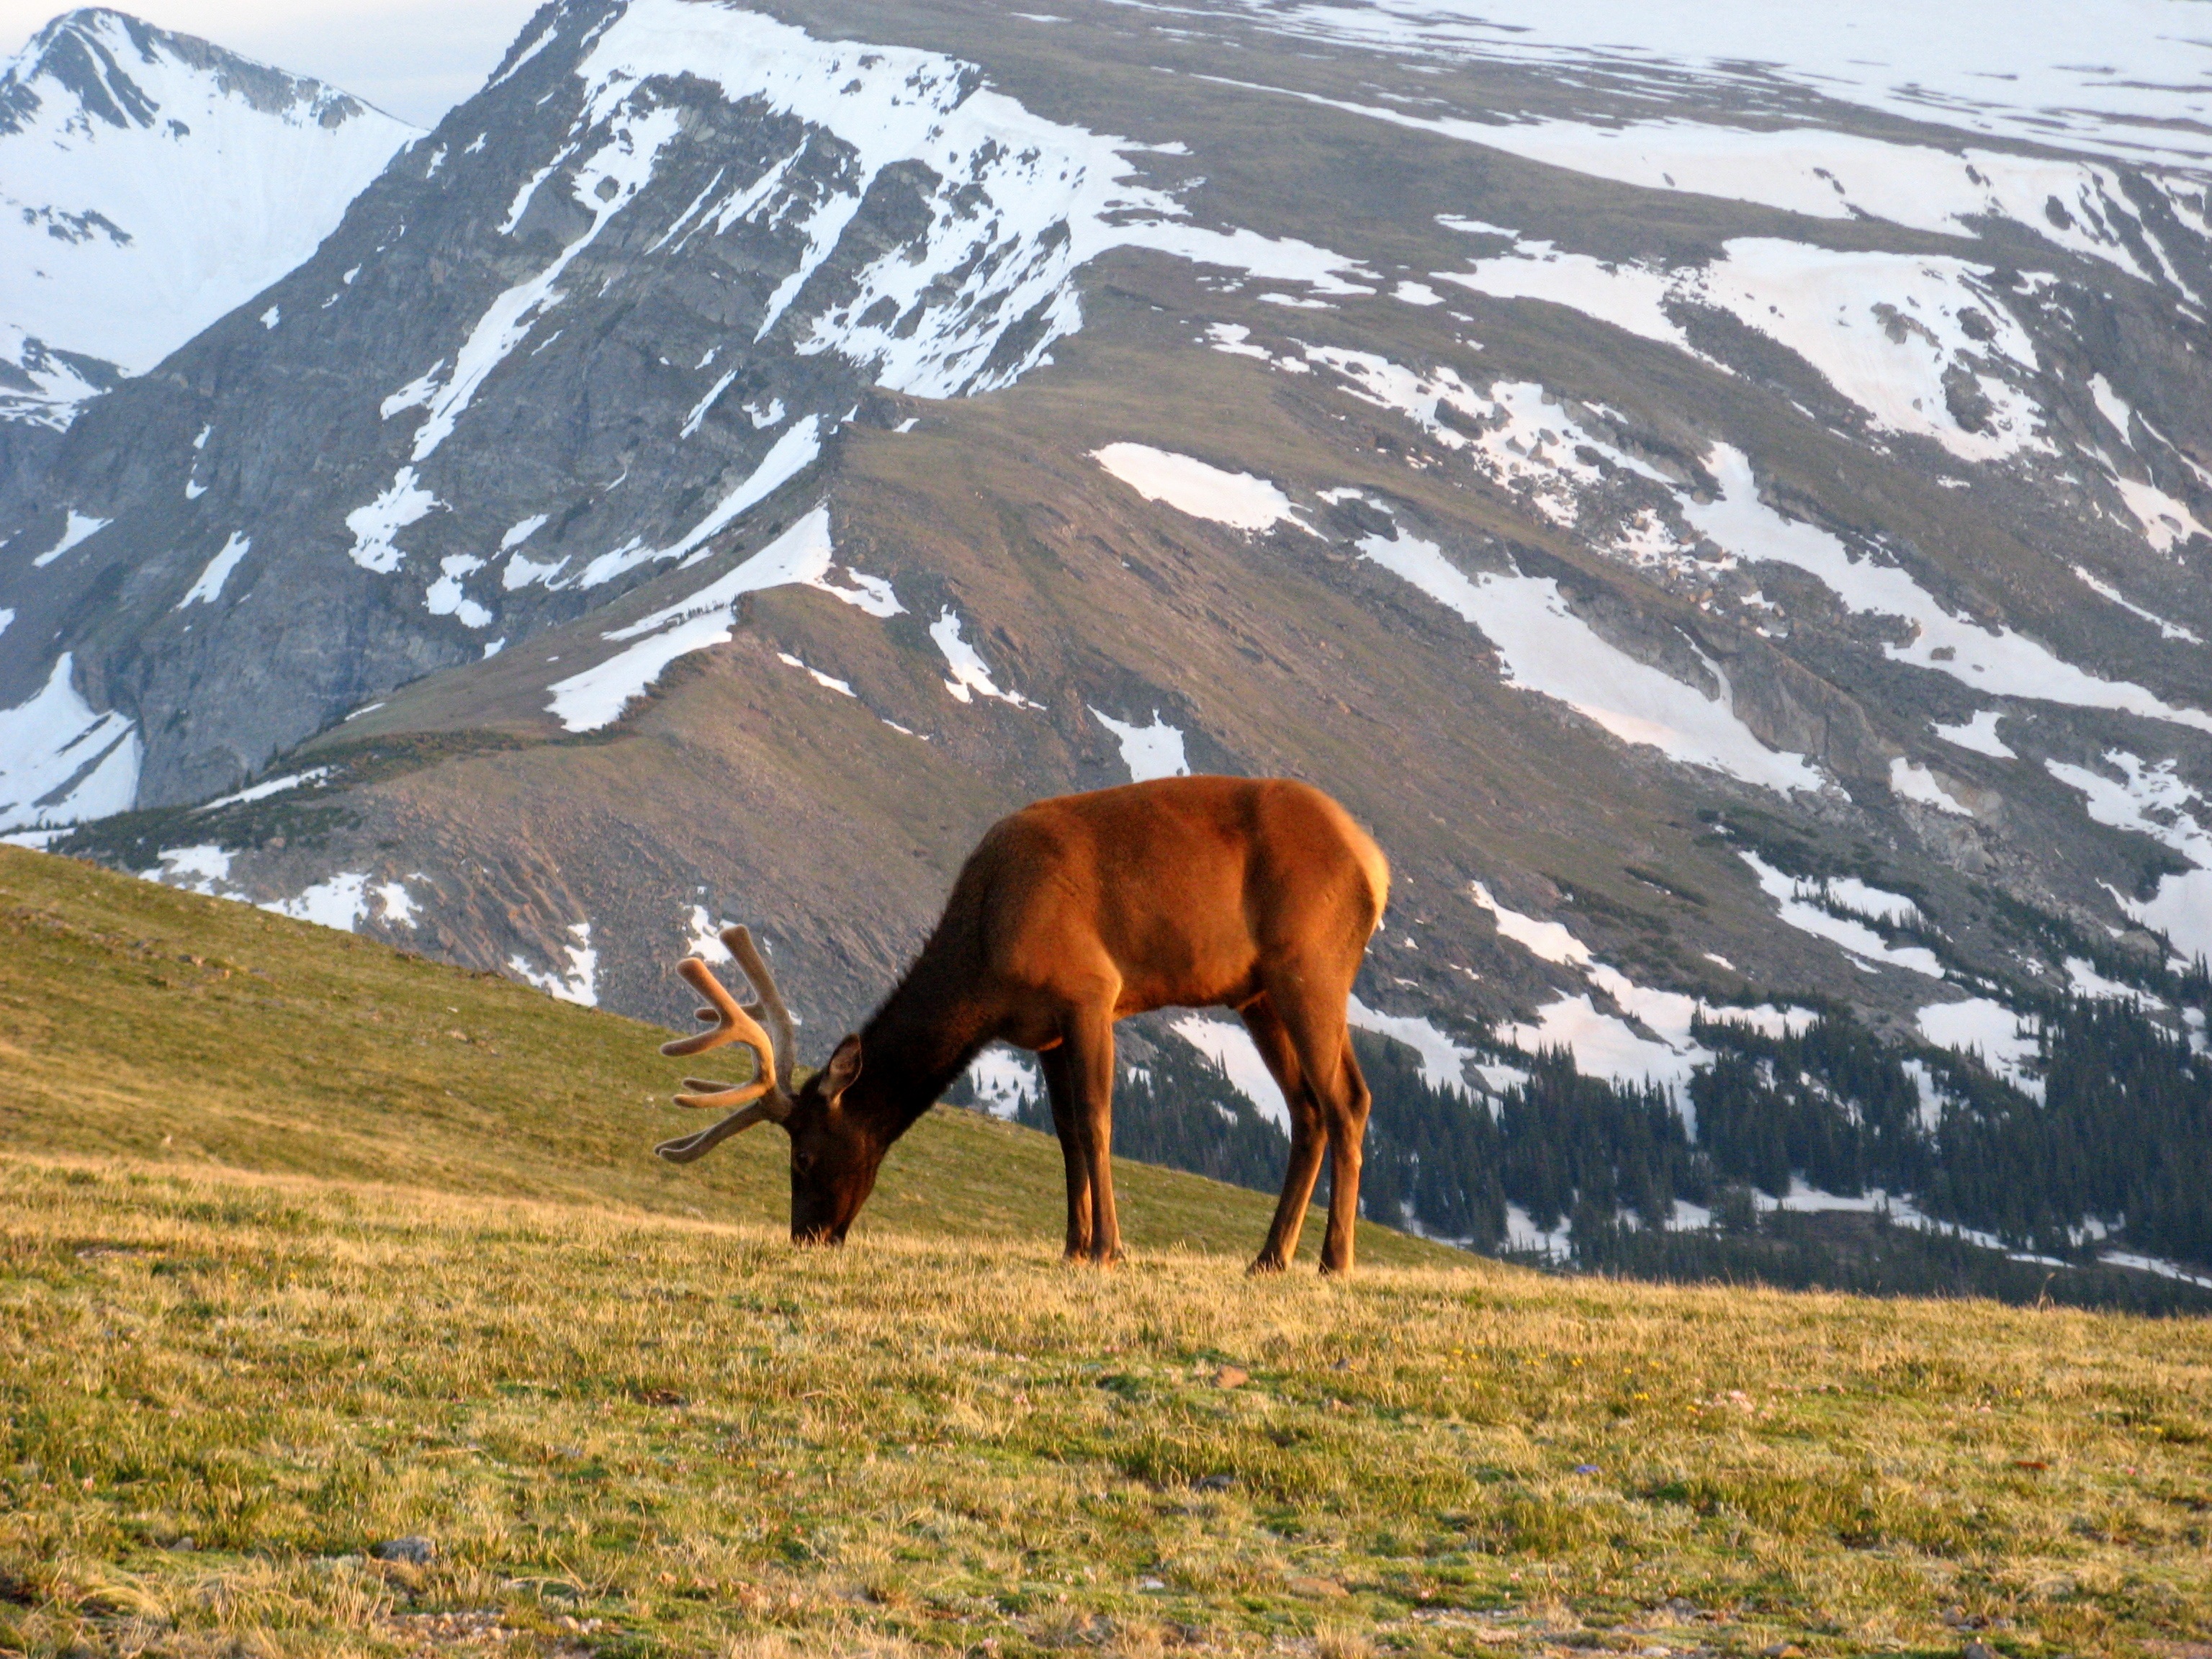
mountain, snow, meadow, prairie, mountain range, wildlife, deer, herd, pasture, grazing, plain, colorado, grassland, plateau, ecosystem, tundra, steppe, cattle like mammal